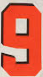
Number: 9